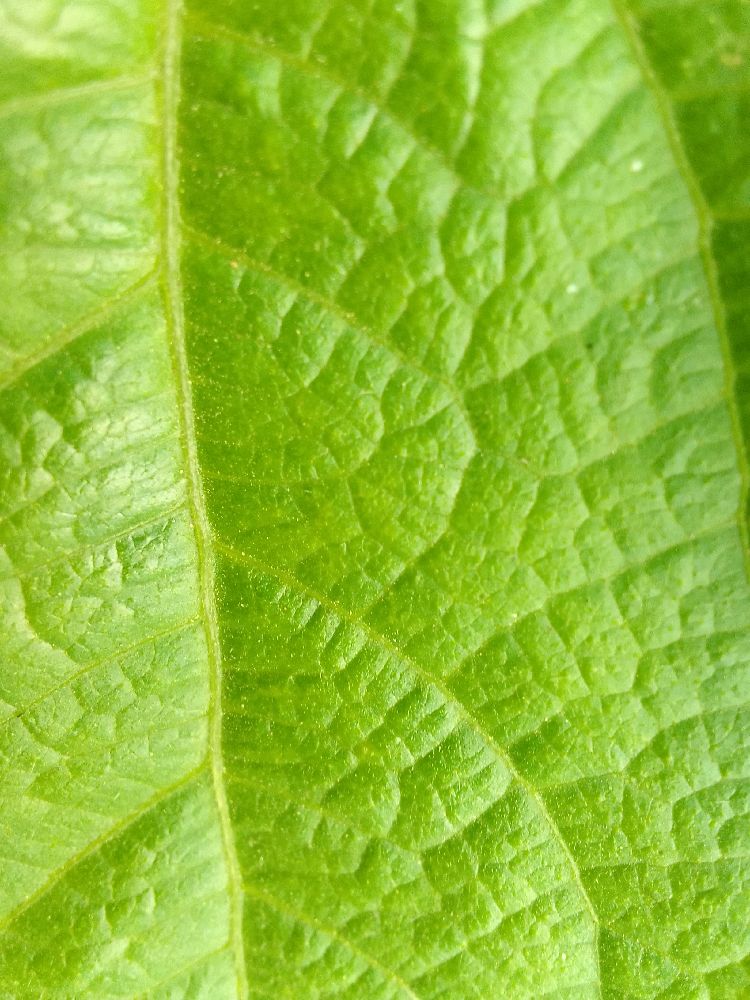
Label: healthy